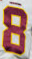
Number: 8